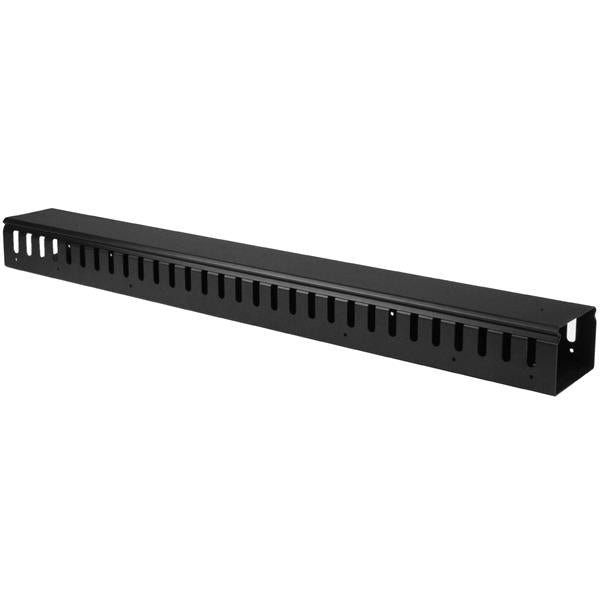
Startech.Com Vertical Cable Organizer With Finger Ducts - 0U - 3 Ft.
StarTech.com Vertical Cable Organizer with Finger Ducts - Vertical Cable Management Panel - Rack-Mount Cable Raceway - 0U - 3 ft. (CMVER20UF) StarTech.com Vertical Cable Organizer with Finger Ducts - 0U - 3 ft.. Type: Cable management panel, Product colour: Black, Housing material: Plastic, Steel. Width: 852.2 mm, Depth: 100 mm, Height: 73 mm. Quantity per pack: 1 pc(s), Package width: 160 mm, Package depth: 945 mm. Screw type: M5 Organize your cables in any rack or cabinet that’s 20U or larger, using this vertical cable management panel This 3-foot vertical cable manager gives you a simple and space-efficient way to organize the cables in your server rack. You can attach the cable manager vertically into your rack, to neatly guide cables between equipment that’s mounted at different heights. The 0U cable manager offers versatile installation options and is compatible with most racks that are 20U or larger. The panel features a 0U design that doesn’t take up any mounting space, and with simple tool-less installation, it's easy to attach or reposition as necessary. Improve the appearance and accessibility of your rack The vertical cable manager uses a finger-duct method of cable management, which includes a cover panel that neatly conceals the cables that are running through it. The cable manager runs vertically along the side of your rack, to neatly guide cables between equipment that’s mounted at different heights. This provides a tidy and well-organized way to run cables from devices mounted toward the bottom of your rack to other devices mounted near the top, without leaving a mess of cables hanging in between. Having neatly organized and routed cables not only improves the appearance and accessibility of your rack, it also makes it easier for you to install, access and maintain rack components. Hassle-free compatibility with your rack For maximum compatibility with virtually any server rack, you can install the cable-management panel using mounting holes that are commonly found on most rack equipment. The tool-less mounting method attaches the cable management panel to the keyhole-shaped mounting holes that are built into your rack. The horizontal mounting rail method attaches the cable management panel to the horizontal mounting rails that run along the side of your rack. For racks that don't support these installation methods, you can also mount the cable management panel through other means, such as using the non-standardized holes found on your rack walls and enclosures, or the rack units on equipment mounting rails. Protect your equipment Routing your cables through a panel reduces the tension that's often put on cables. This prevents cable damage or connection loss, and reduces strain on equipment ports, preventing damage to your expensive rack-mounted devices. Properly routing cables also improves airflow, which passively cools devices stored in your rack, helping to keep your equipment running at optimal temperatures to reduce the probability of damage caused by your rack overheating. The CMVER20UF is backed by a StarTech.com 2-year warranty and free lifetime technical support. The StarTech.com Advantage - Improve the appearance of your rack using a vertical cable manager with finger ducts - Promote passive cooling in your rack by organizing cables to improve airflow - Make your rack more accessible by organizing your cables for hassle-free maintenance
Brand: StarTech.com
Category: Electronics > Electronics Accessories > Cable Management > Cable Trays